2018 Équateur province Ebola outbreak

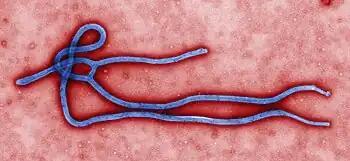
Ebola virus virion

Zaire ebolavirus, which was identified in this outbreak, is included in genus "Ebolavirus", family "Filoviridae",